Eko Putro Sandjojo

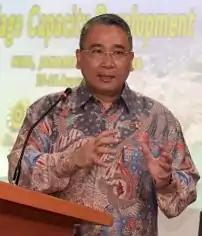
Eko Putro Sandjojo in 2016

Eko Putro Sandjojo (born 21 May 1965 in Jakarta) is an Indonesian politician. He was the Minister of Villages, Development of Disadvantaged Regions, and Transmigration in the Working Cabinet in Indonesia. He was appointed Minister on 27 July 2016 by Joko Widodo and until on 20 October 2019.